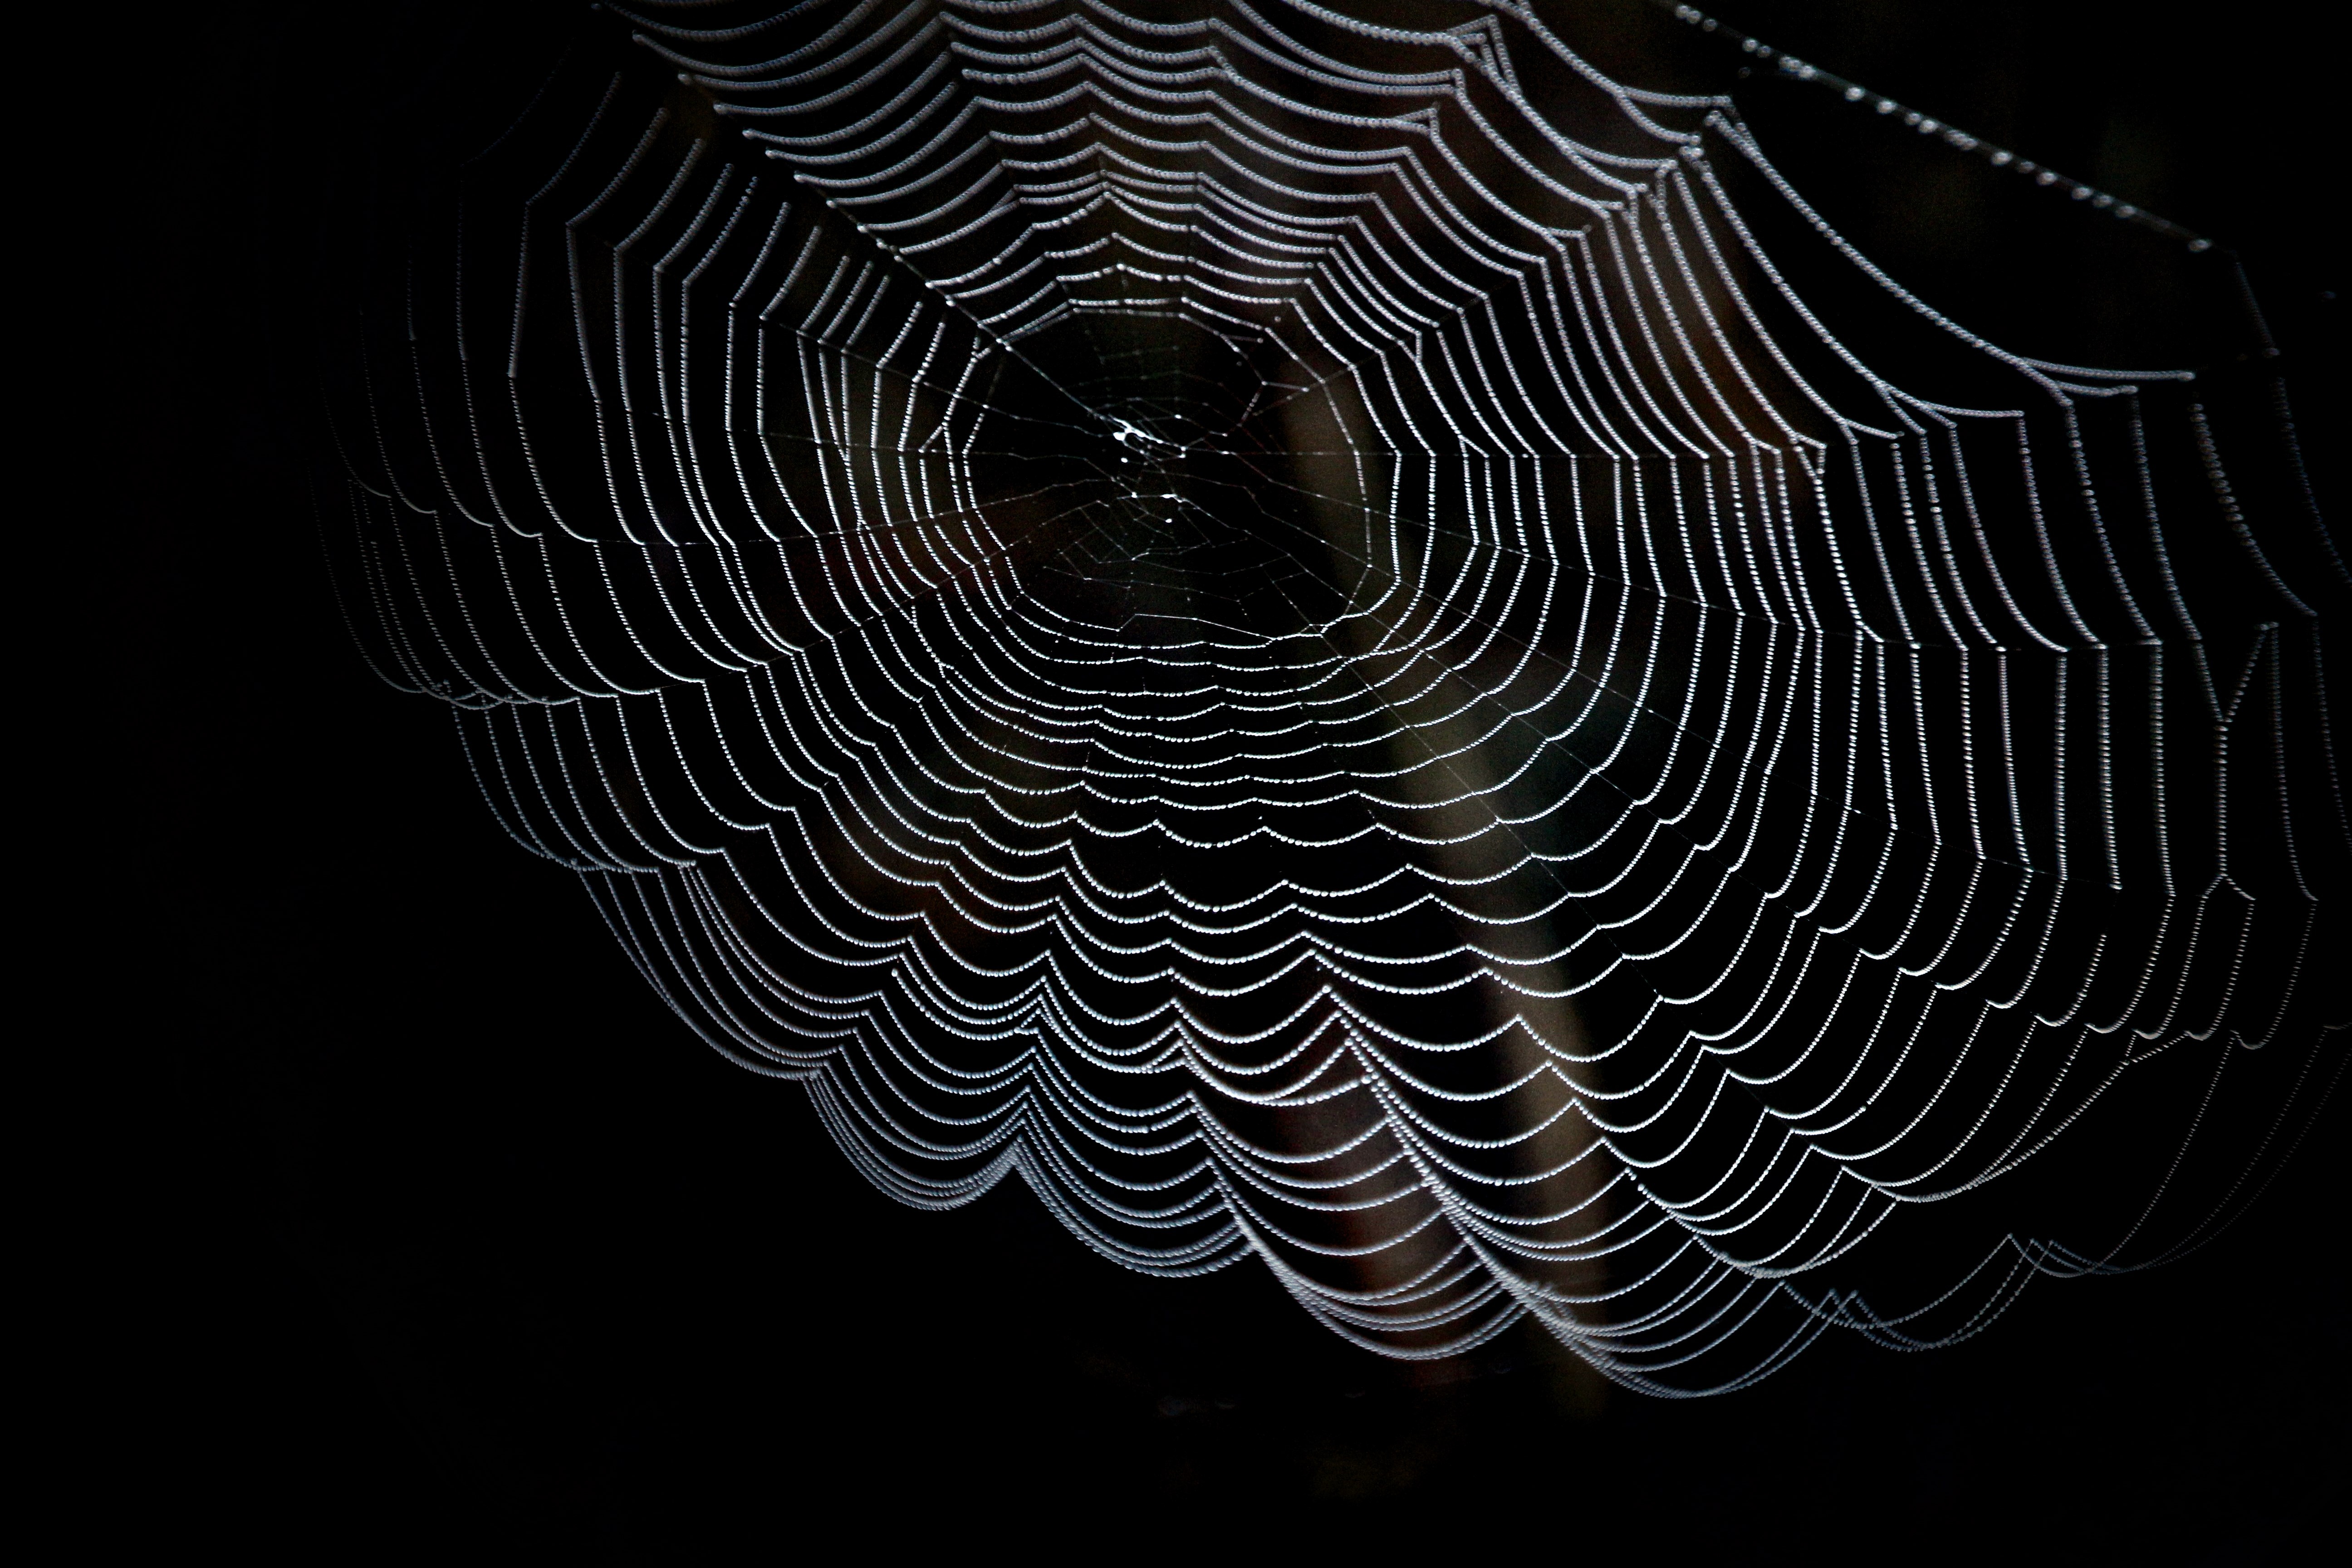
nature, wing, black and white, line, monochrome, close, material, morning dew, circle, invertebrate, spider web, cobweb, spider, dewdrop, illustration, symmetry, arachnid, network, morgentau, macro photography, arthropod, beaded